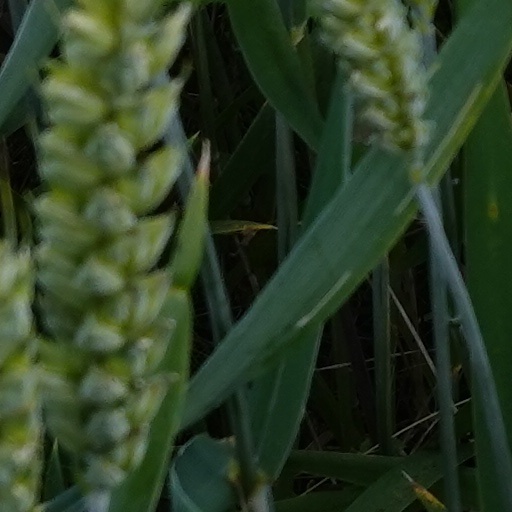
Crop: wheat